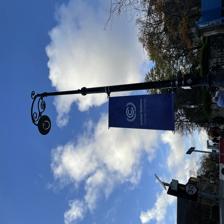
Label: view